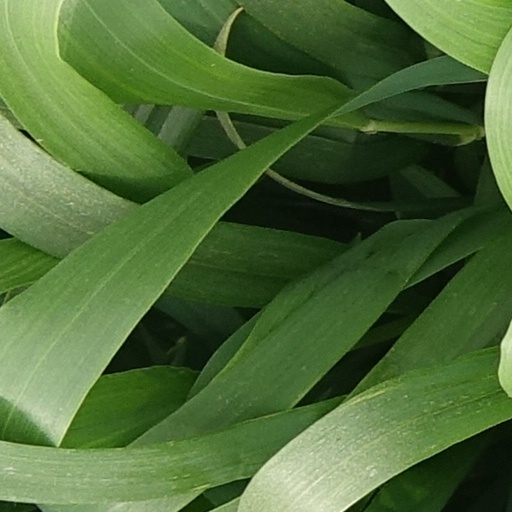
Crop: wheat